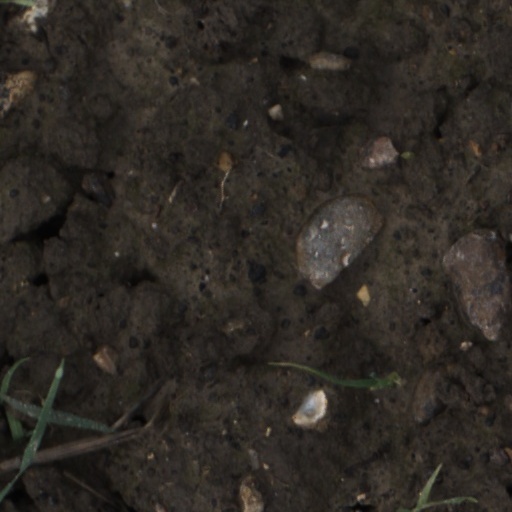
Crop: wheat